Chapelle expiatoire

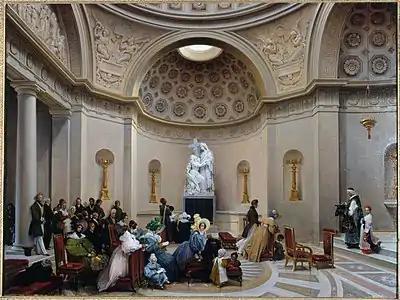
Mass in the chapel (1835), by Lancelot-Théodore Turpin de Crissé

The chapel was designed in 1816 by the French Neo-Classical architect Pierre-François-Léonard Fontaine, who, with his partner Charles Percier, was among Napoleon's favourite architects. Fontaine's assistant Louis-Hippolyte Lebas oversaw the construction. The chapel was constructed on the grounds of the former Madeleine Cemetery, where King Louis XVI and Queen Marie Antoinette had been buried after they had been guillotined.